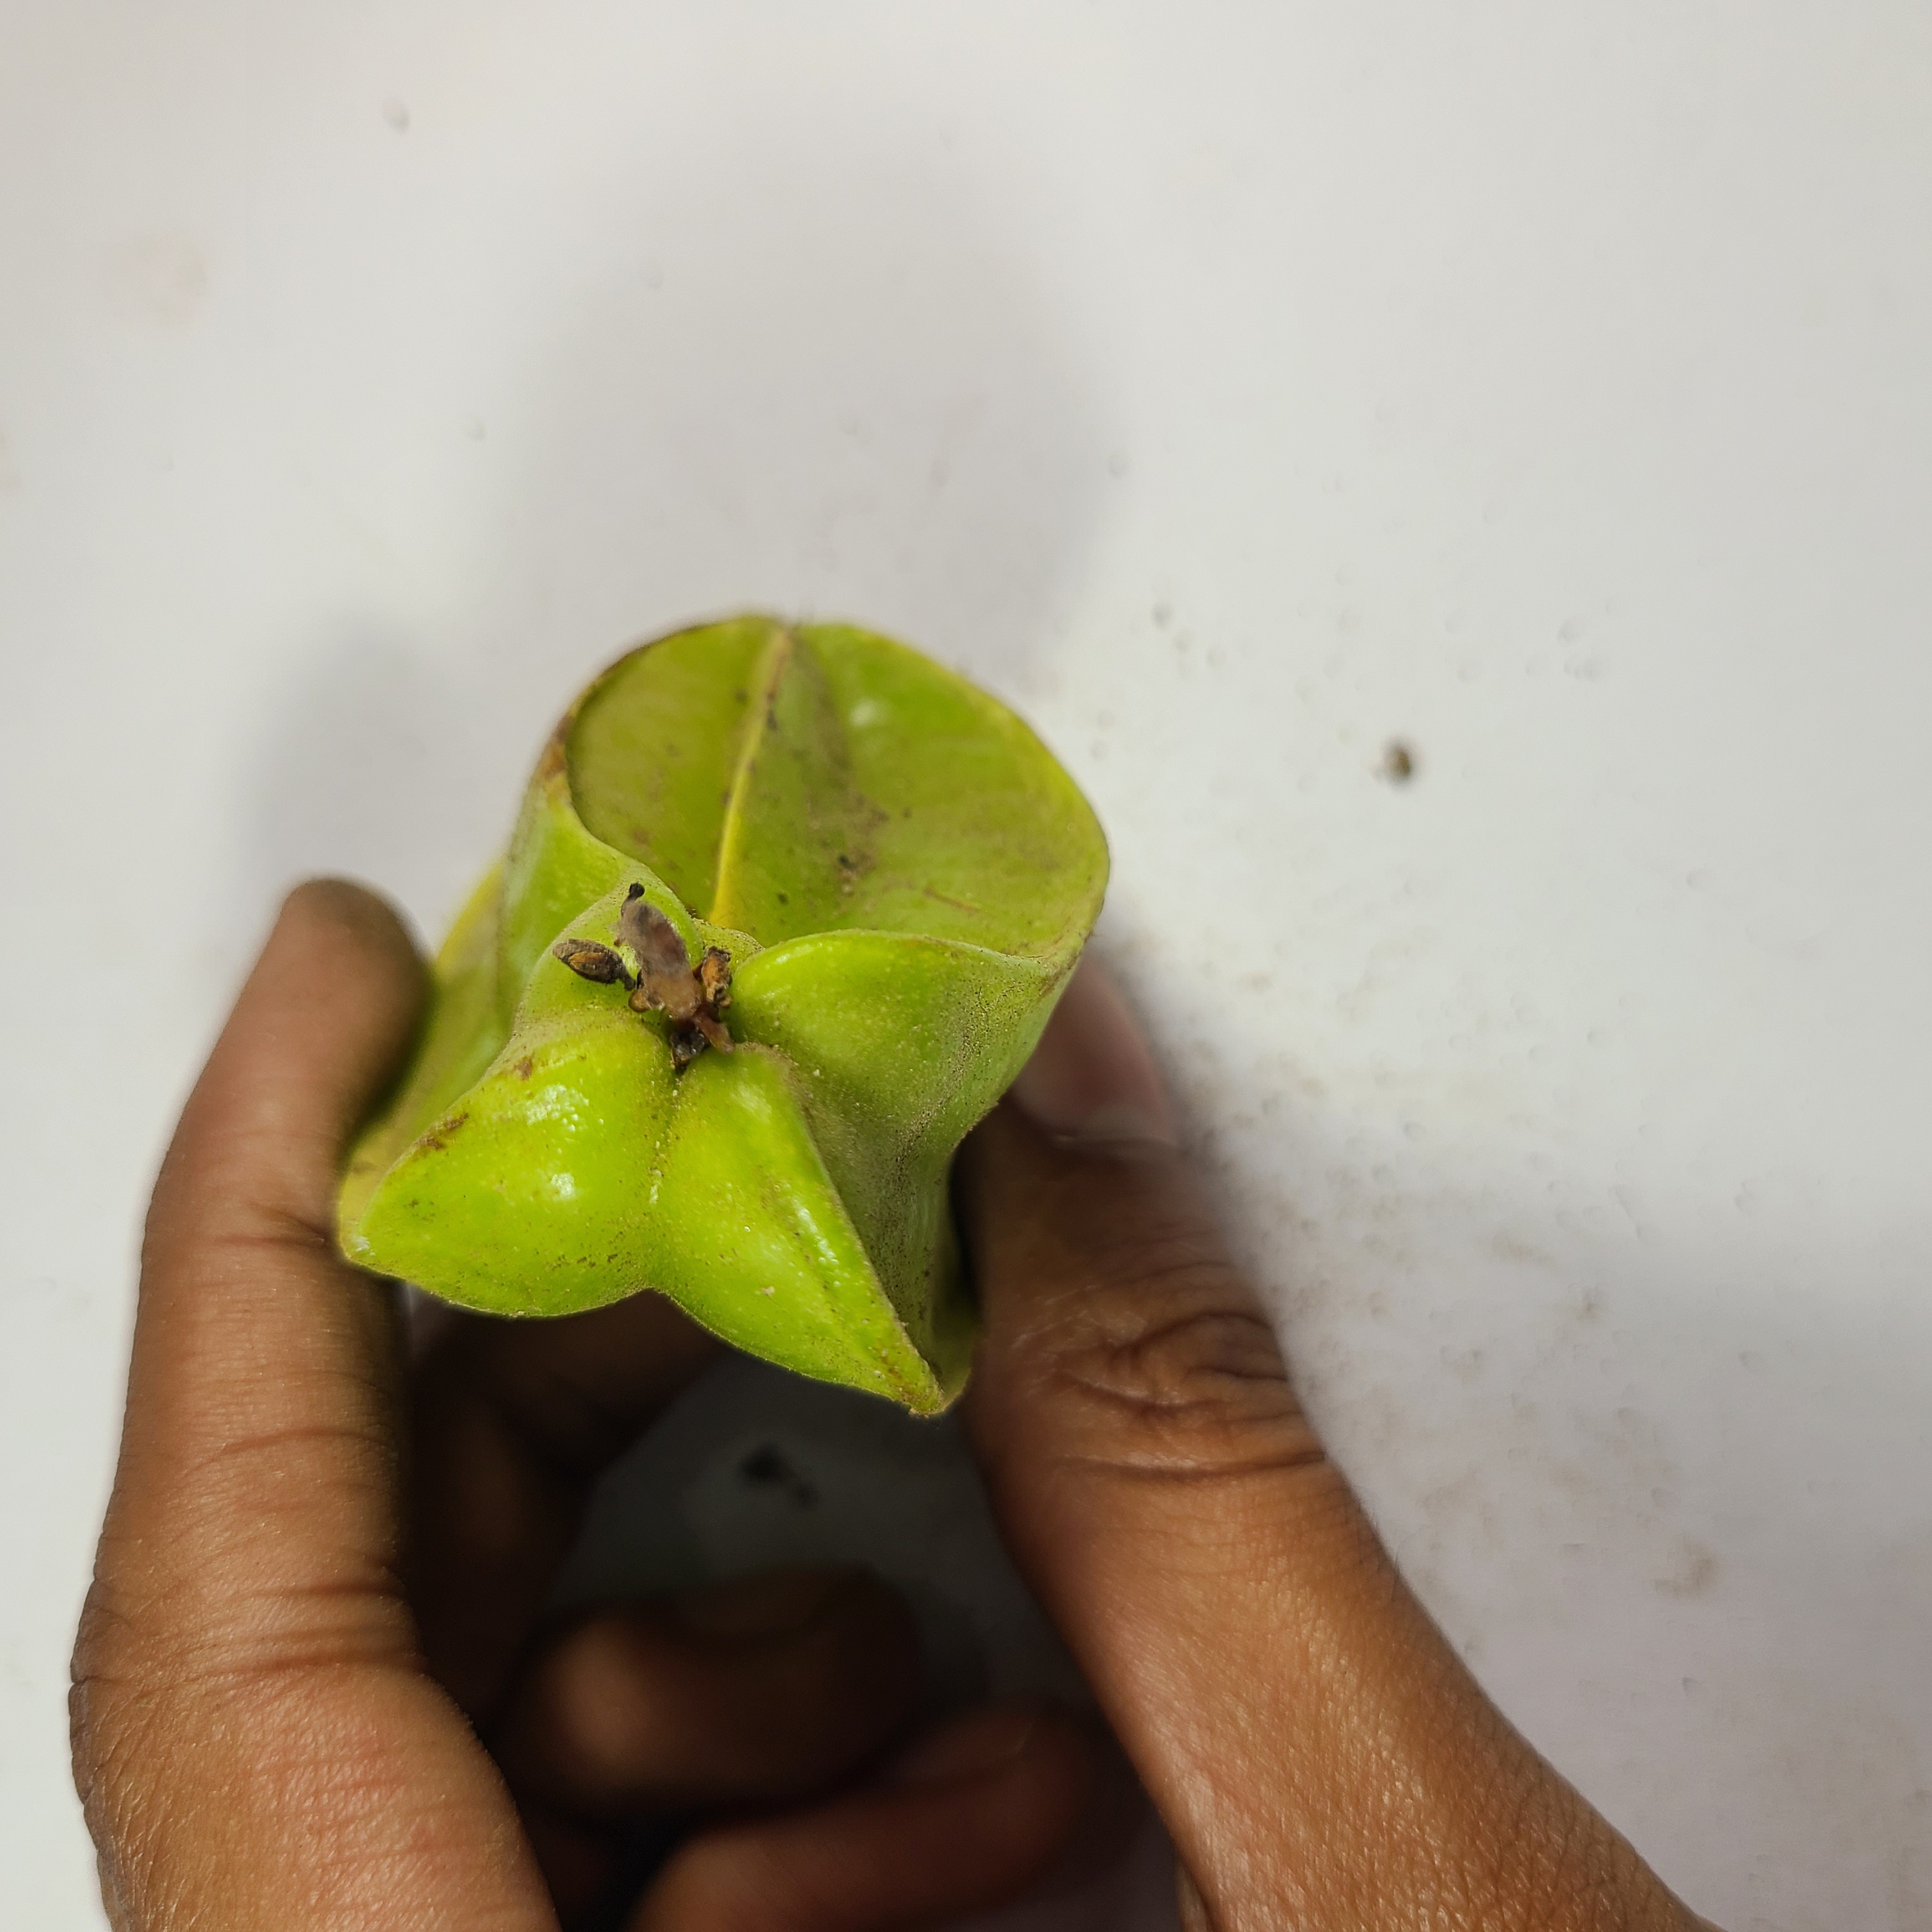
Label: Unhealthy Fruits